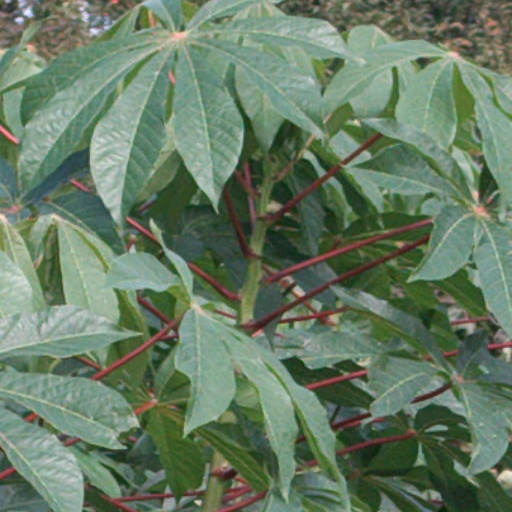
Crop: cassava